Dudley Archives and Local History

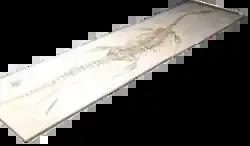
A replica plesiosaur skeleton at the Dudley Archives

The Dudley Museum at the Archives is located on the first floor of the archive building and was opened in 2017 by Jordanne Whiley. The museum is also the headquarters of the Black Country Geopark.